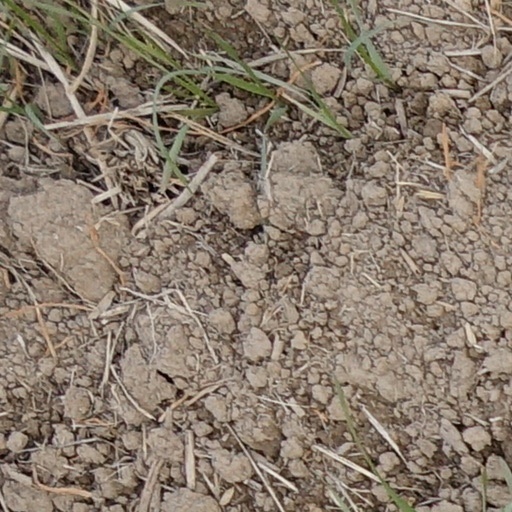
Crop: wheat